Lam Bun

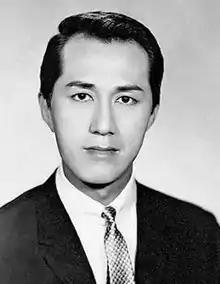

Lam Bun (24 September 1929 – 25 August 1967) was a radio commentator at Commercial Radio Hong Kong who was fiercely critical of leftists. He was assassinated during the 1967 Hong Kong riots, becoming an icon of freedom of speech in Hong Kong.